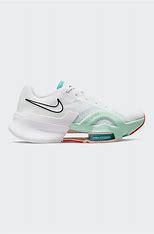
Brand: Nike
Model: Air Zoom Superrep 3